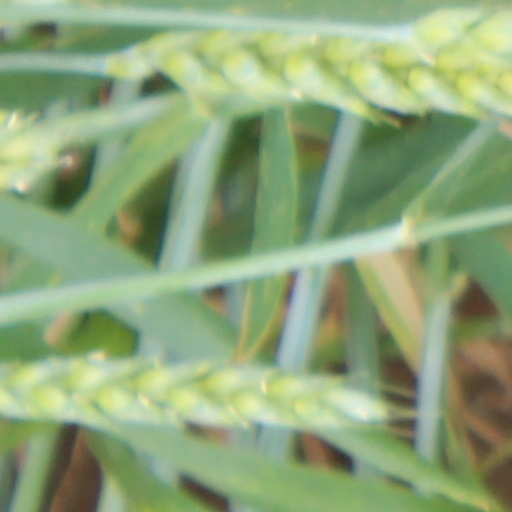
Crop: wheat